Moshe Kol

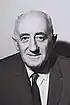
Kol in 1966

Moshe Kol (28 May 1911 – 7 July 1989) was a Zionist activist and Israeli politician and one of the signatories of the Israeli declaration of independence.